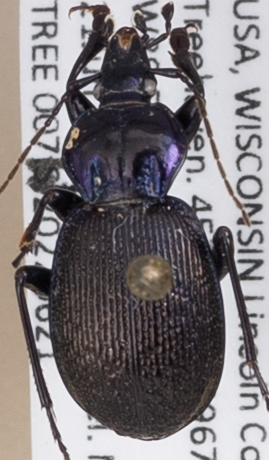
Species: Sphaeroderus stenostomus lecontei
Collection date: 2022-06-21
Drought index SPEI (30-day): -1.216
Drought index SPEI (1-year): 0.232
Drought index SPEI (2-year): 0.274